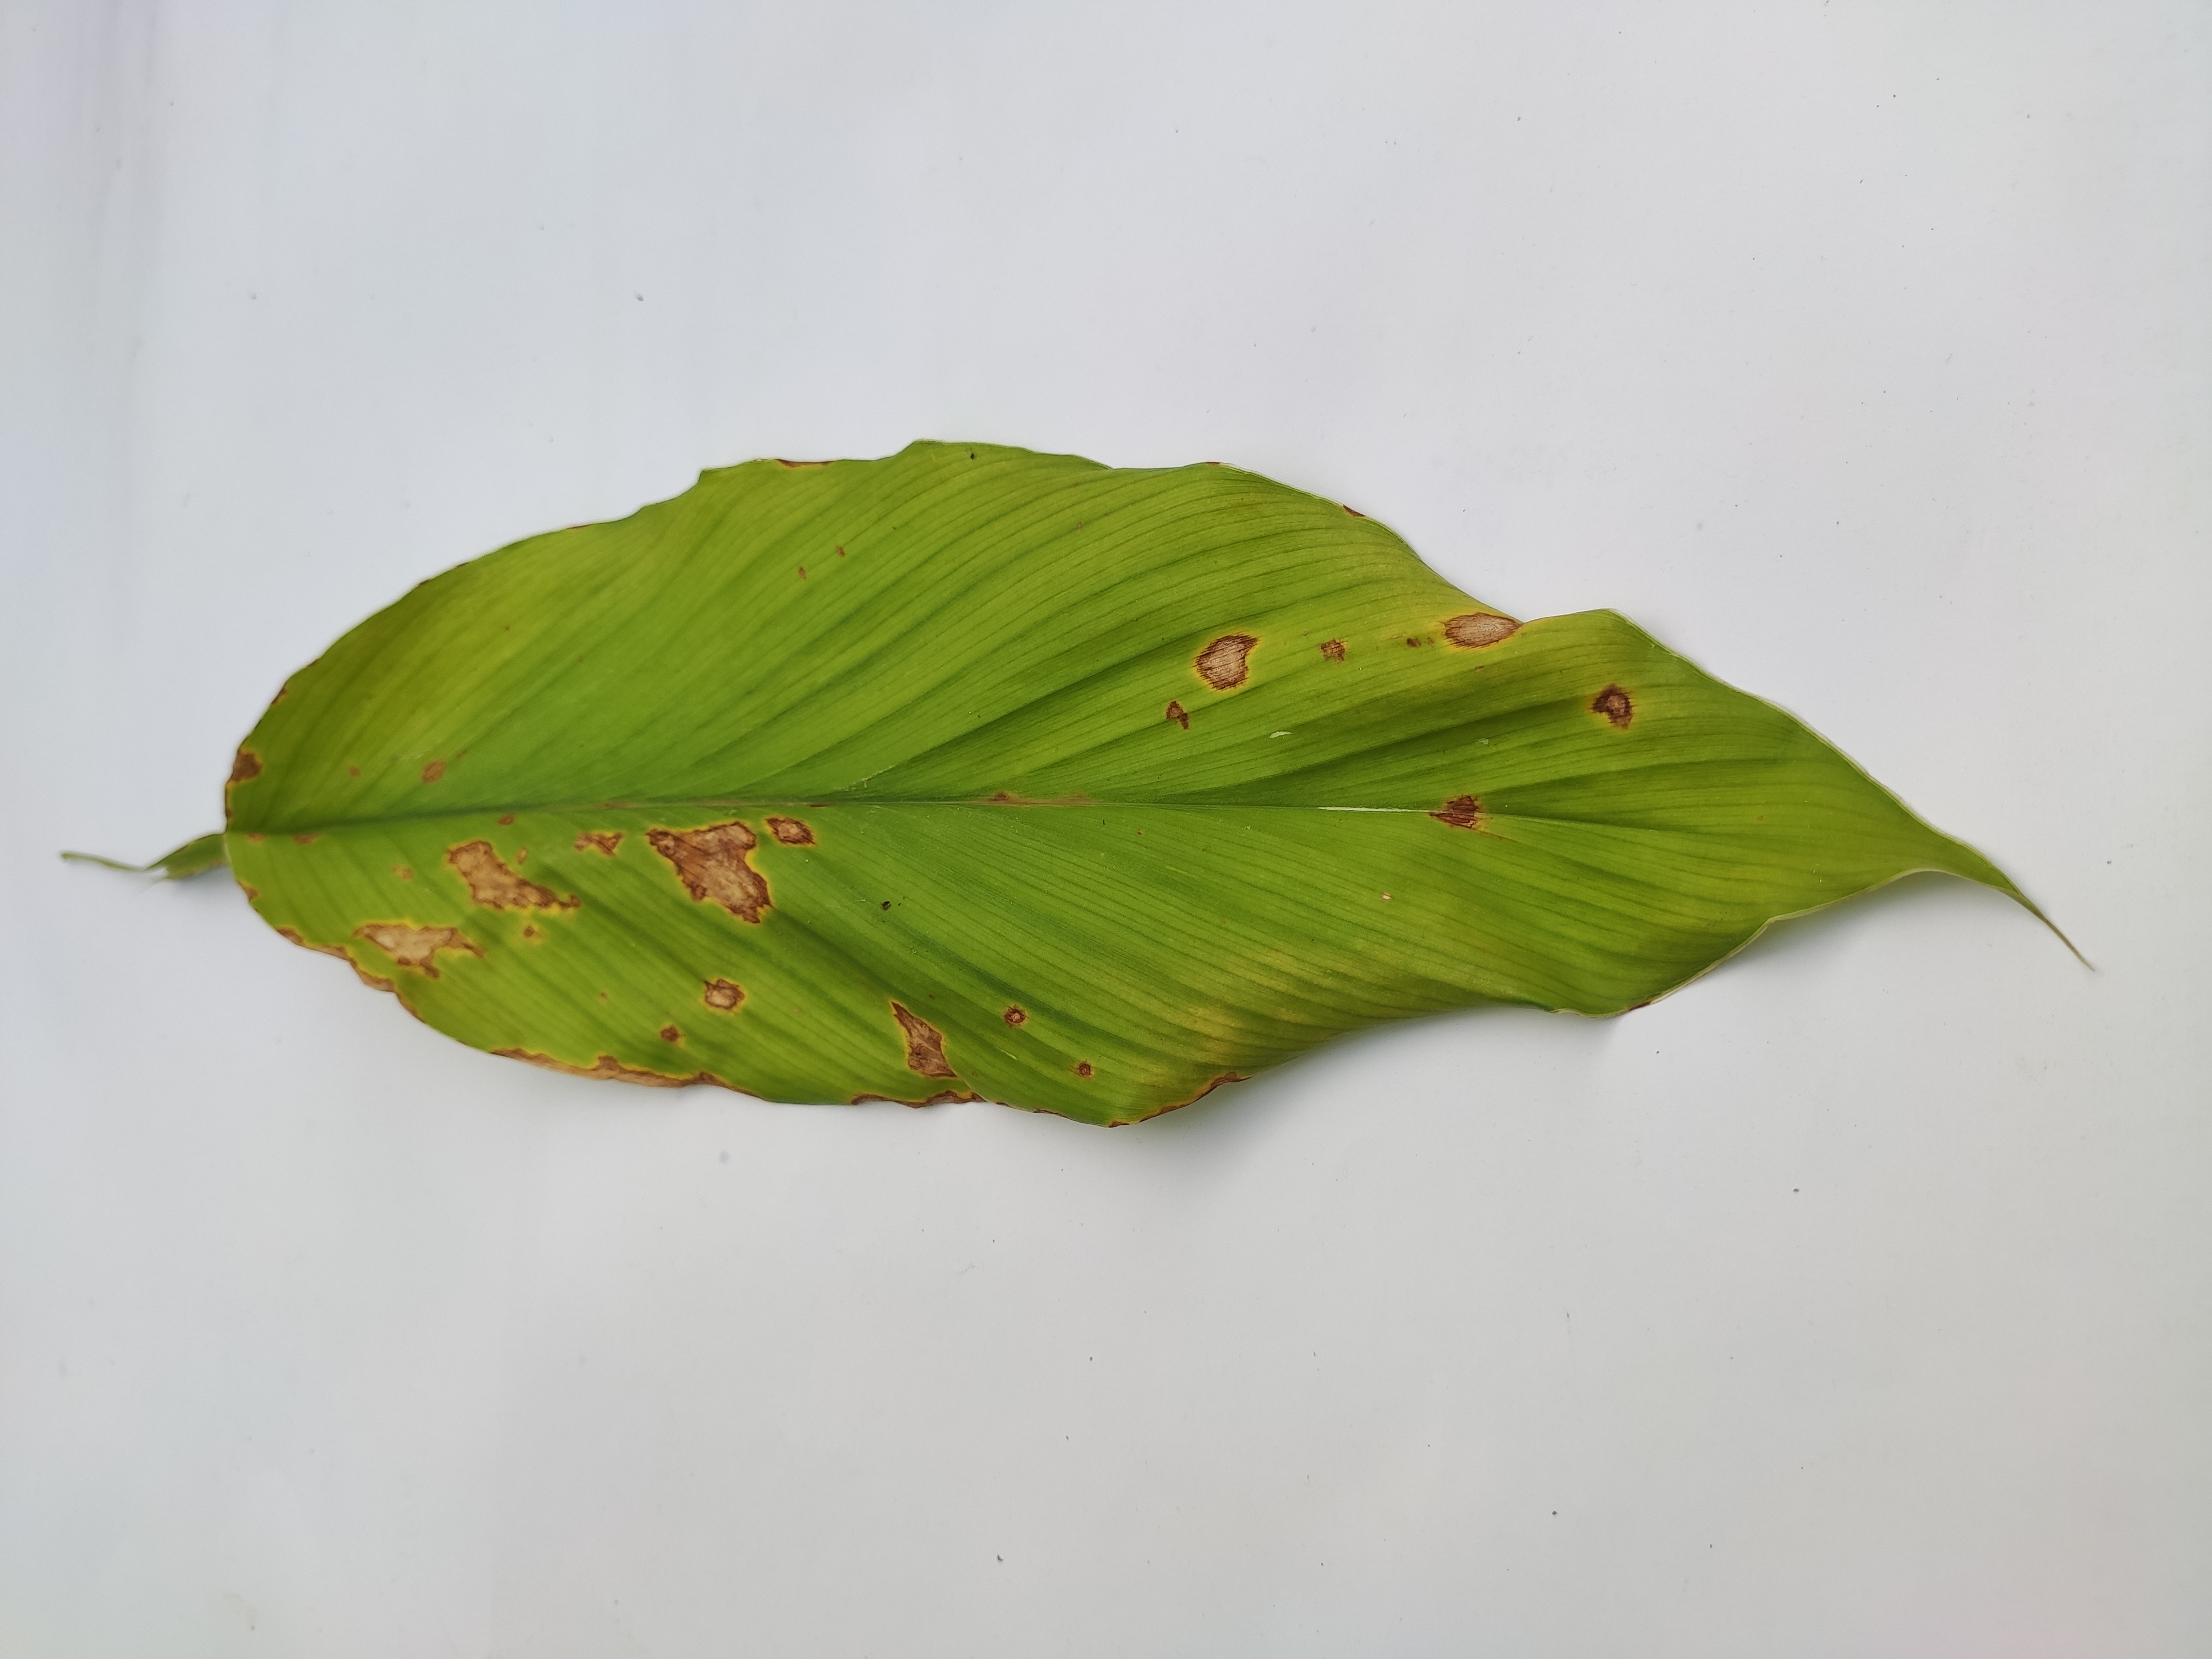
Label: Leaf_Spot